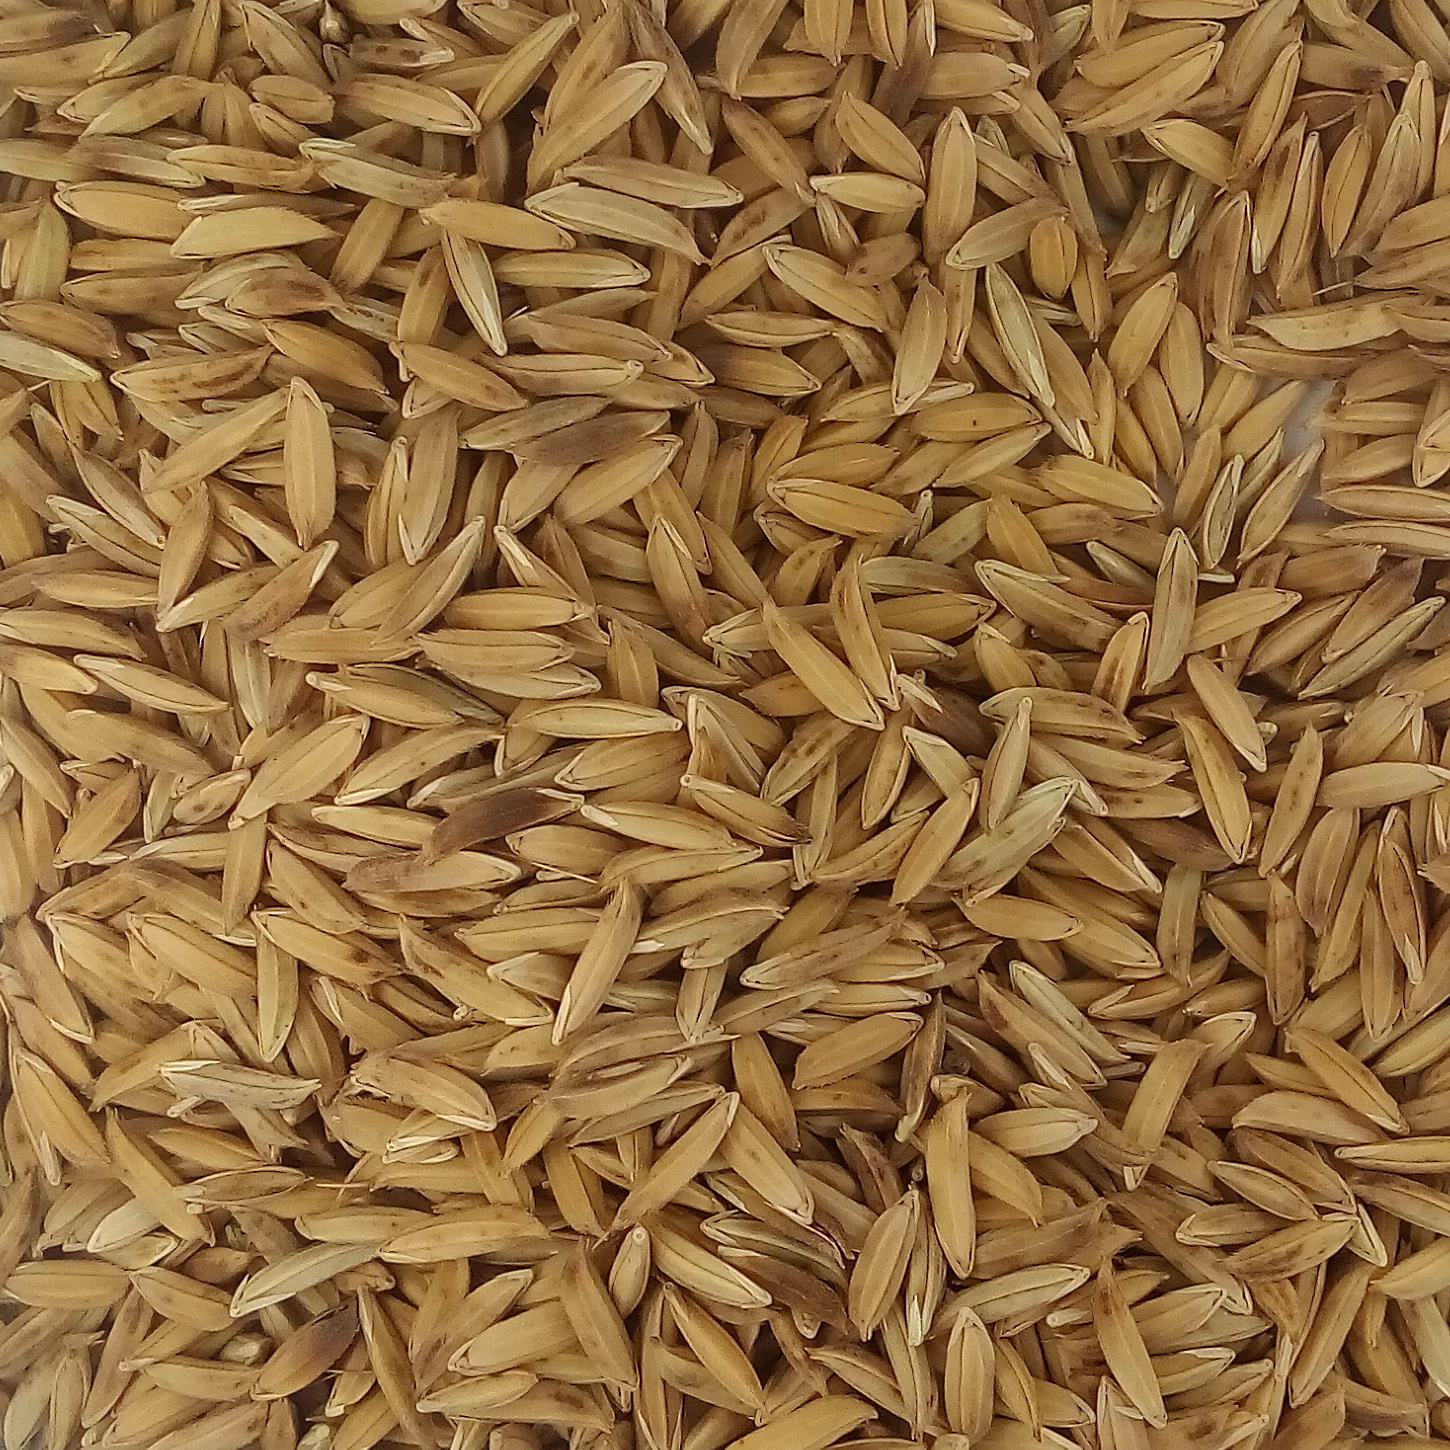
Rice seed variety: BAS_370